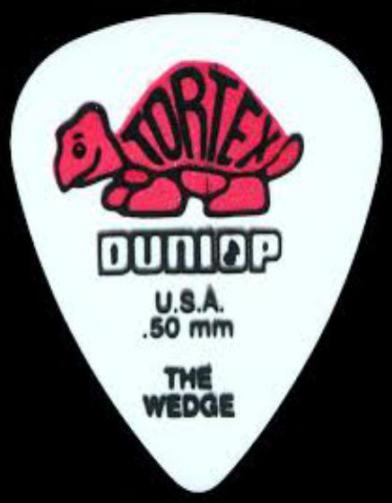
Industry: Leisure